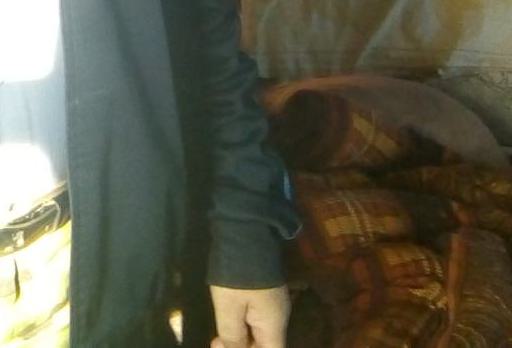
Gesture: no_gesture